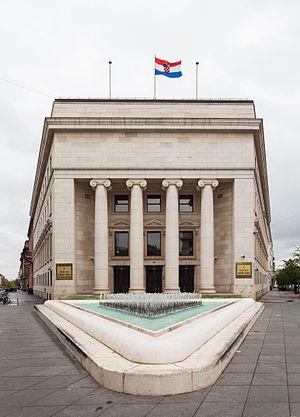
La Banque nationale de Croatie est la banque centrale de la République de Croatie et fait partie du Système européen de banques centrales.